Seattle Pride

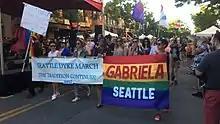
Dyke March at 2017's PrideFest

Seattle PrideFest is held annually at the Seattle Center over Pride Weekend. The festival takes place on the last Sunday in June between noon and 8 pm, immediately following the Pride Parade. This event formerly took place in neighboring Capitol Hill's Volunteer Park, but outgrew that residential location. It was decided in 2006 to move the annual parade to downtown and festival to the Seattle Center to better accommodate the growing attendance.